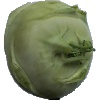
Label: Kohlrabi 1